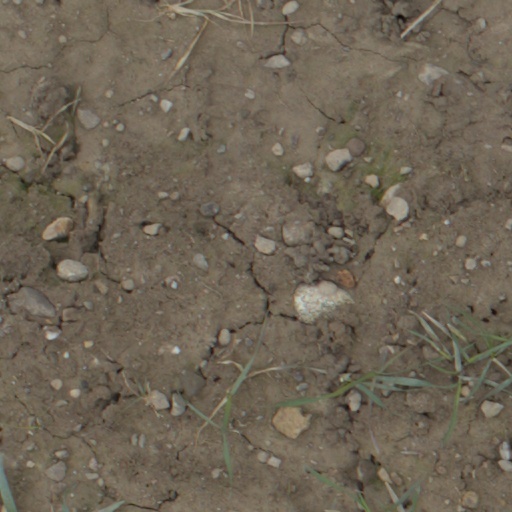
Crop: wheat